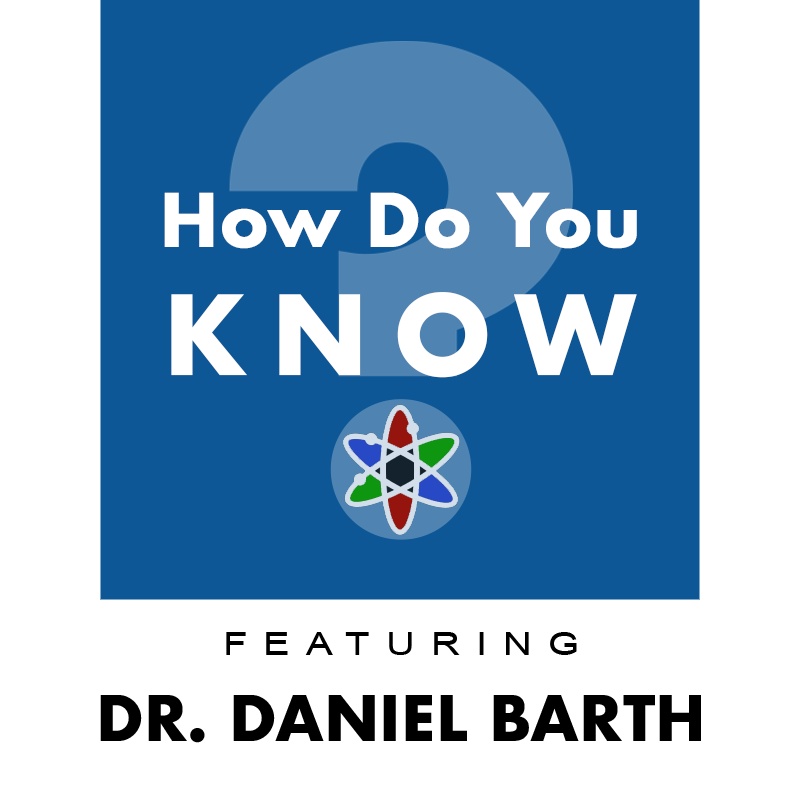
Explore Alliance Presents: How Do You KNOW? – Episode #15: 'Identifying and Classifying Moons'
Brand: Explore Scientific LLC
In August of 2006 the International Astronomical Union famously downgraded Pluto, which was considered the 9th planet in our solar system, to be recategorized with a family of "dwarf planets" along with Eris, Ceres, Haumea, and Makemake as well as other objects in the distant Kuiper Belt of our solar system. The term moon has likewise changed over the millennia. Every culture had a name for our companion in the night sky; how could they not? It would be interesting to compile a list of all the names for the Moon, but we must acknowledge that any such list would be incomplete. There are hundreds of vanished cultures, many of whom never had a written language, whose name for the Moon we will never know! Dr. Barth helps us understand the cultural and scientific reasons for classifications of these orbiting bodies on this episode of 'How Do You KNOW?' Return to the How Do You KNOW? index of programs .
Category: Media > Podcasts & Live Streams